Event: Nepal Earthquake
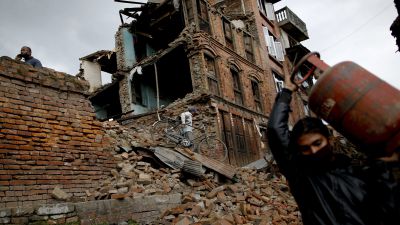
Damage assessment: damage